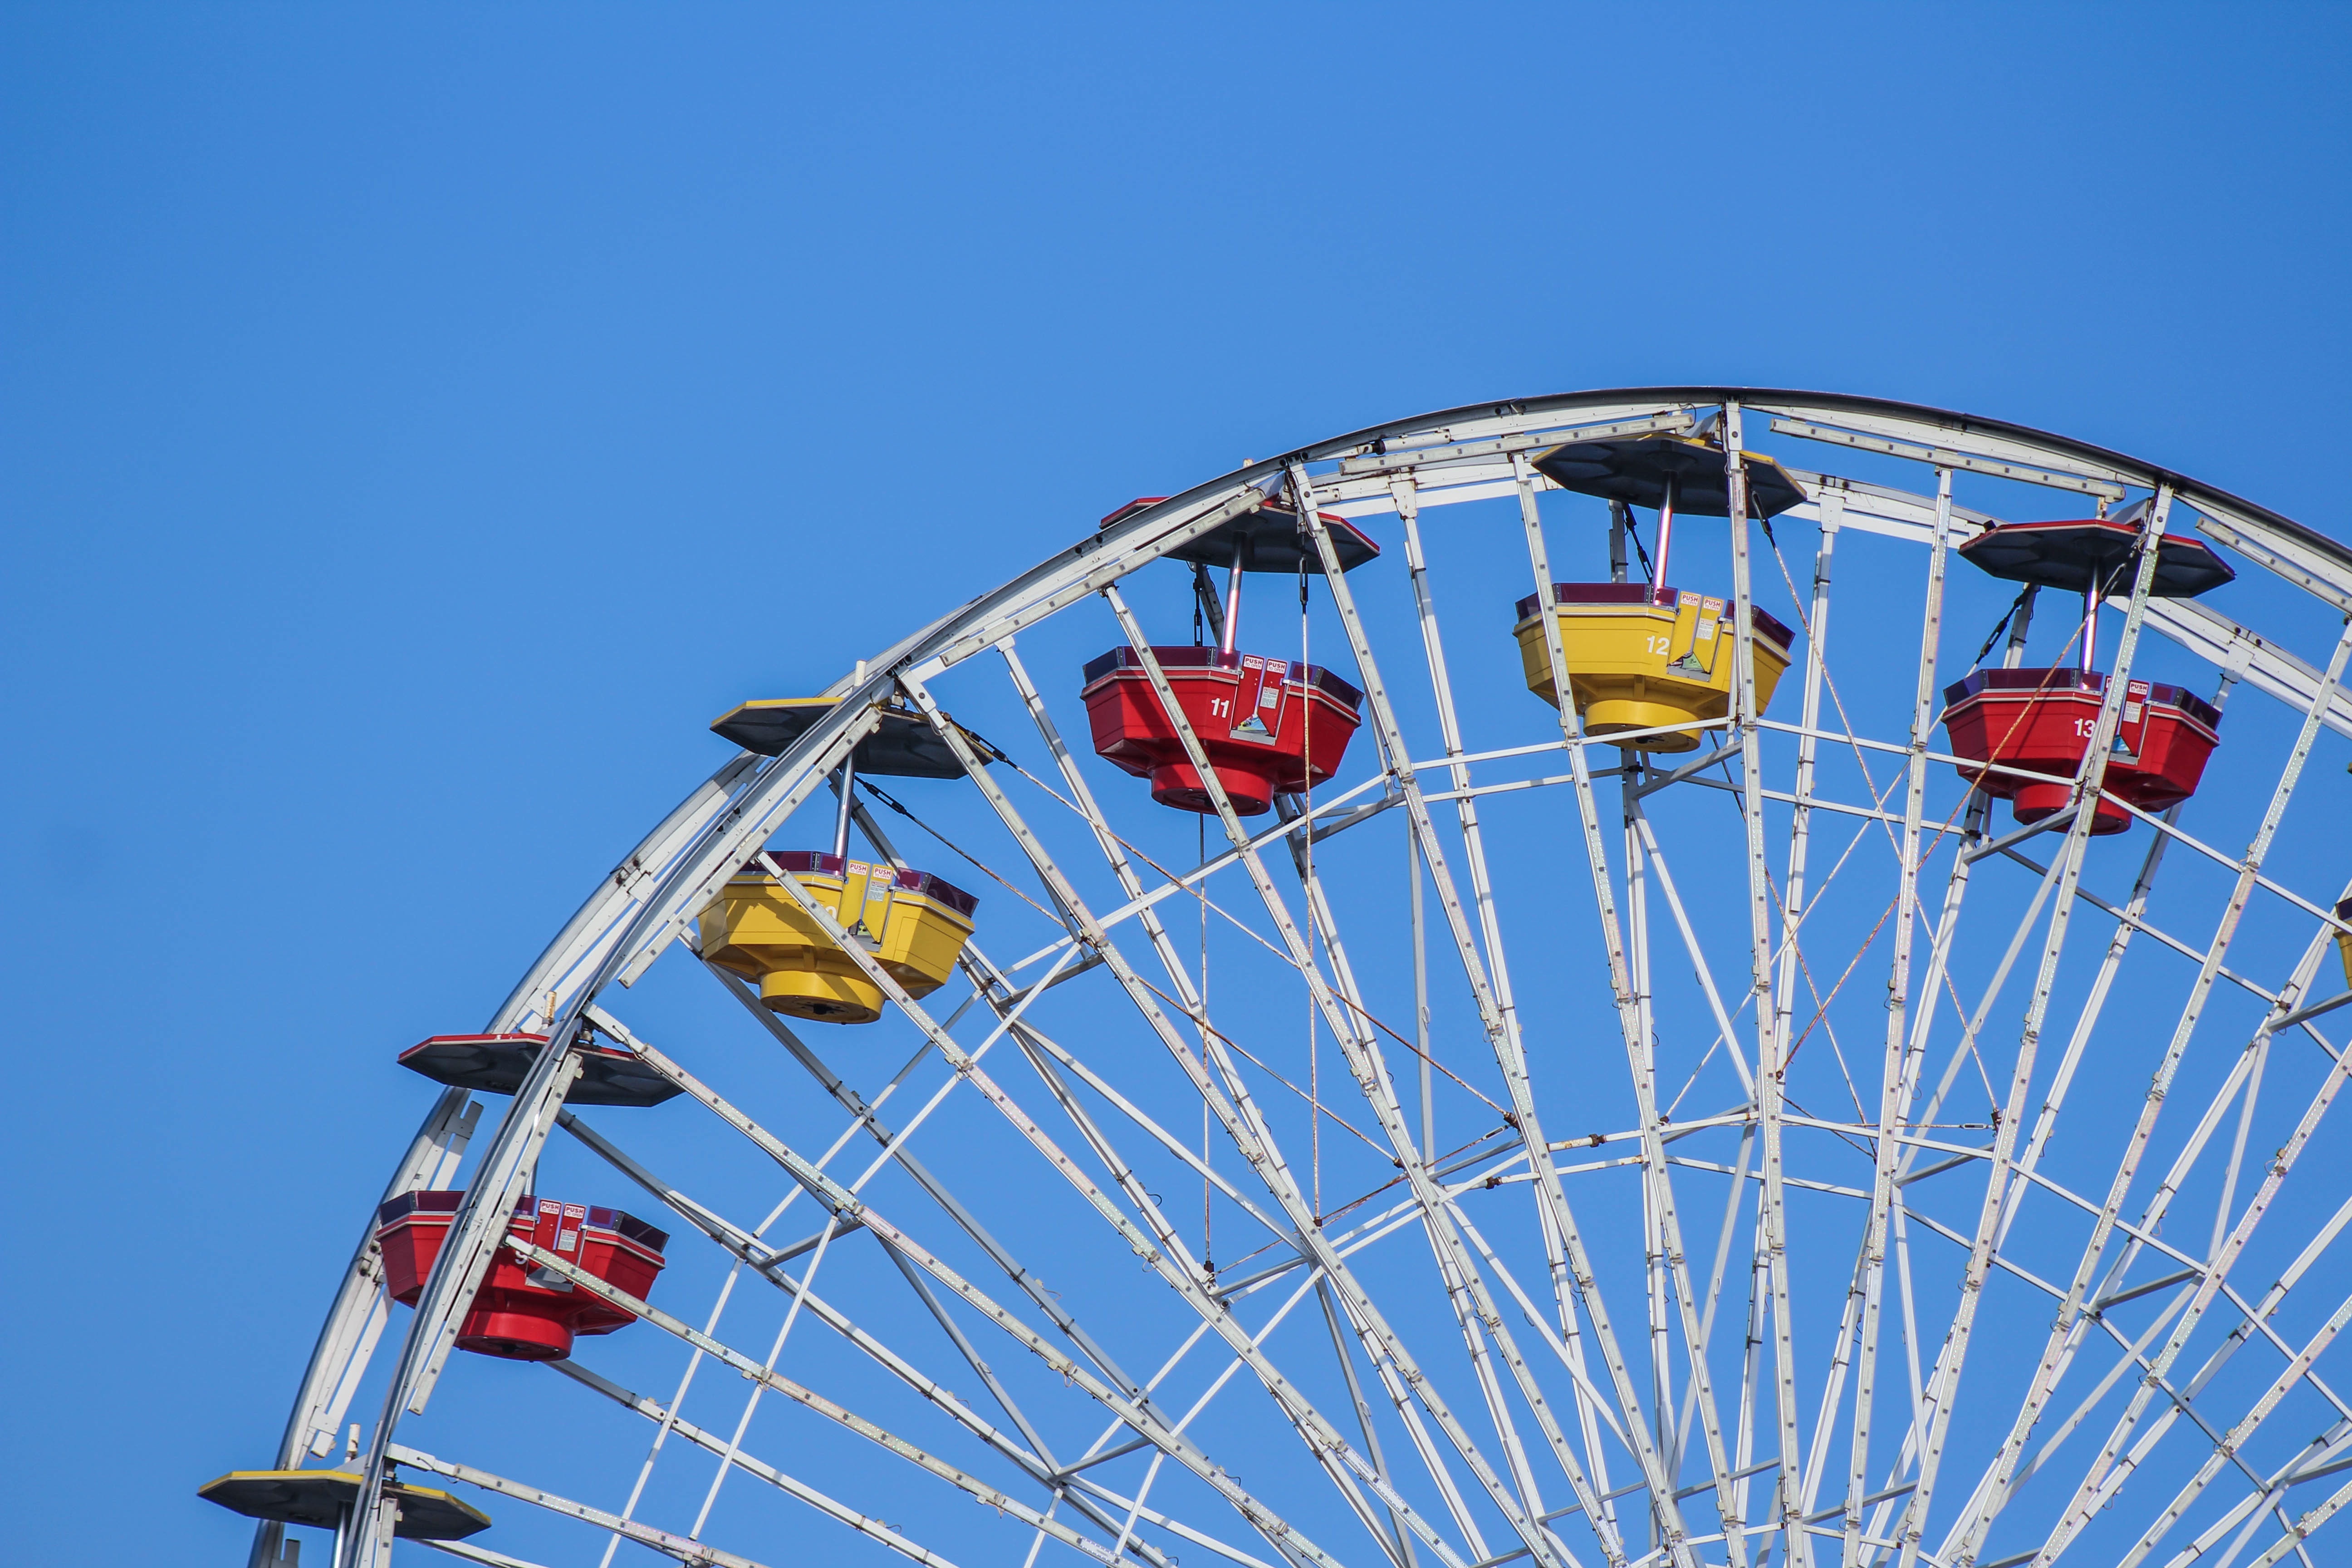
sky, recreation, ferris wheel, amusement park, park, ride, big wheel, pods, cabins, tourist attraction, gondolas, passenger cars, capsules, amusement ride, outdoor recreation, observation wheel